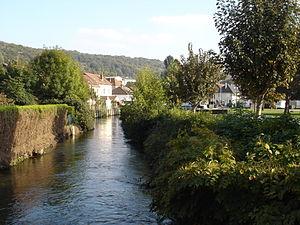
Le Cailly est une rivière de Seine-Maritime, affluent de la Seine dans laquelle elle se jette à Rouen. Cours d'eau au débit régulier, le Cailly traverse deux zones tout à fait distinctes ; dans la partie amont, un espace peu urbanisé dominé par les activités agricoles, dans la partie aval, entre Malaunay et son embouchure, un ensemble totalement urbanisé, véritable rue d'agglomérations à vocation industrielle.